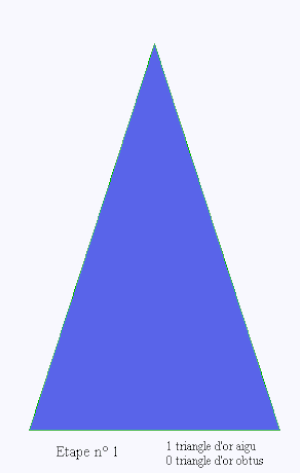
Pavage de Penrose de type 1